Bank Tabungan Negara

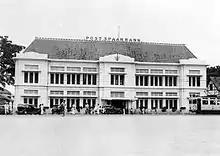
"Postspaarbank" building in Batavia (1938)

Bank Tabungan Negara was established in 1897 as a postal savings bank under the name Postspaarbank, with its headquarters located in Batavia. During the Japanese occupation of Indonesia, the bank was frozen and replaced with the After the proclamation of Indonesian independence, the bank was taken over by the Indonesian government on 9 February 1950 under the Emergency Law No.9 and renamed Bank Tabungan Pos (Postal Savings Bank). In 1963 the bank's current name, Bank Tabungan Negara, was adopted. Bank BTN became the first bank to be appointed by the government to provide housing finance and mortgages to lower and middle income individuals.